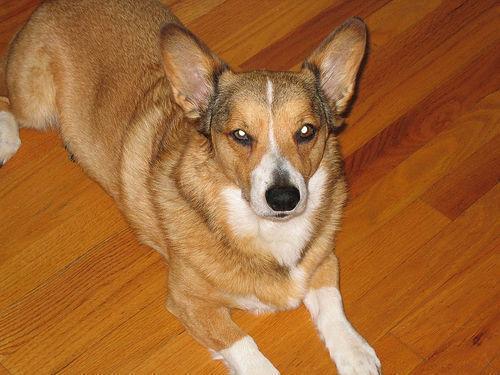
Pembroke